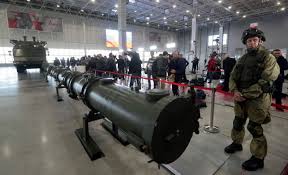
Label: Iskander